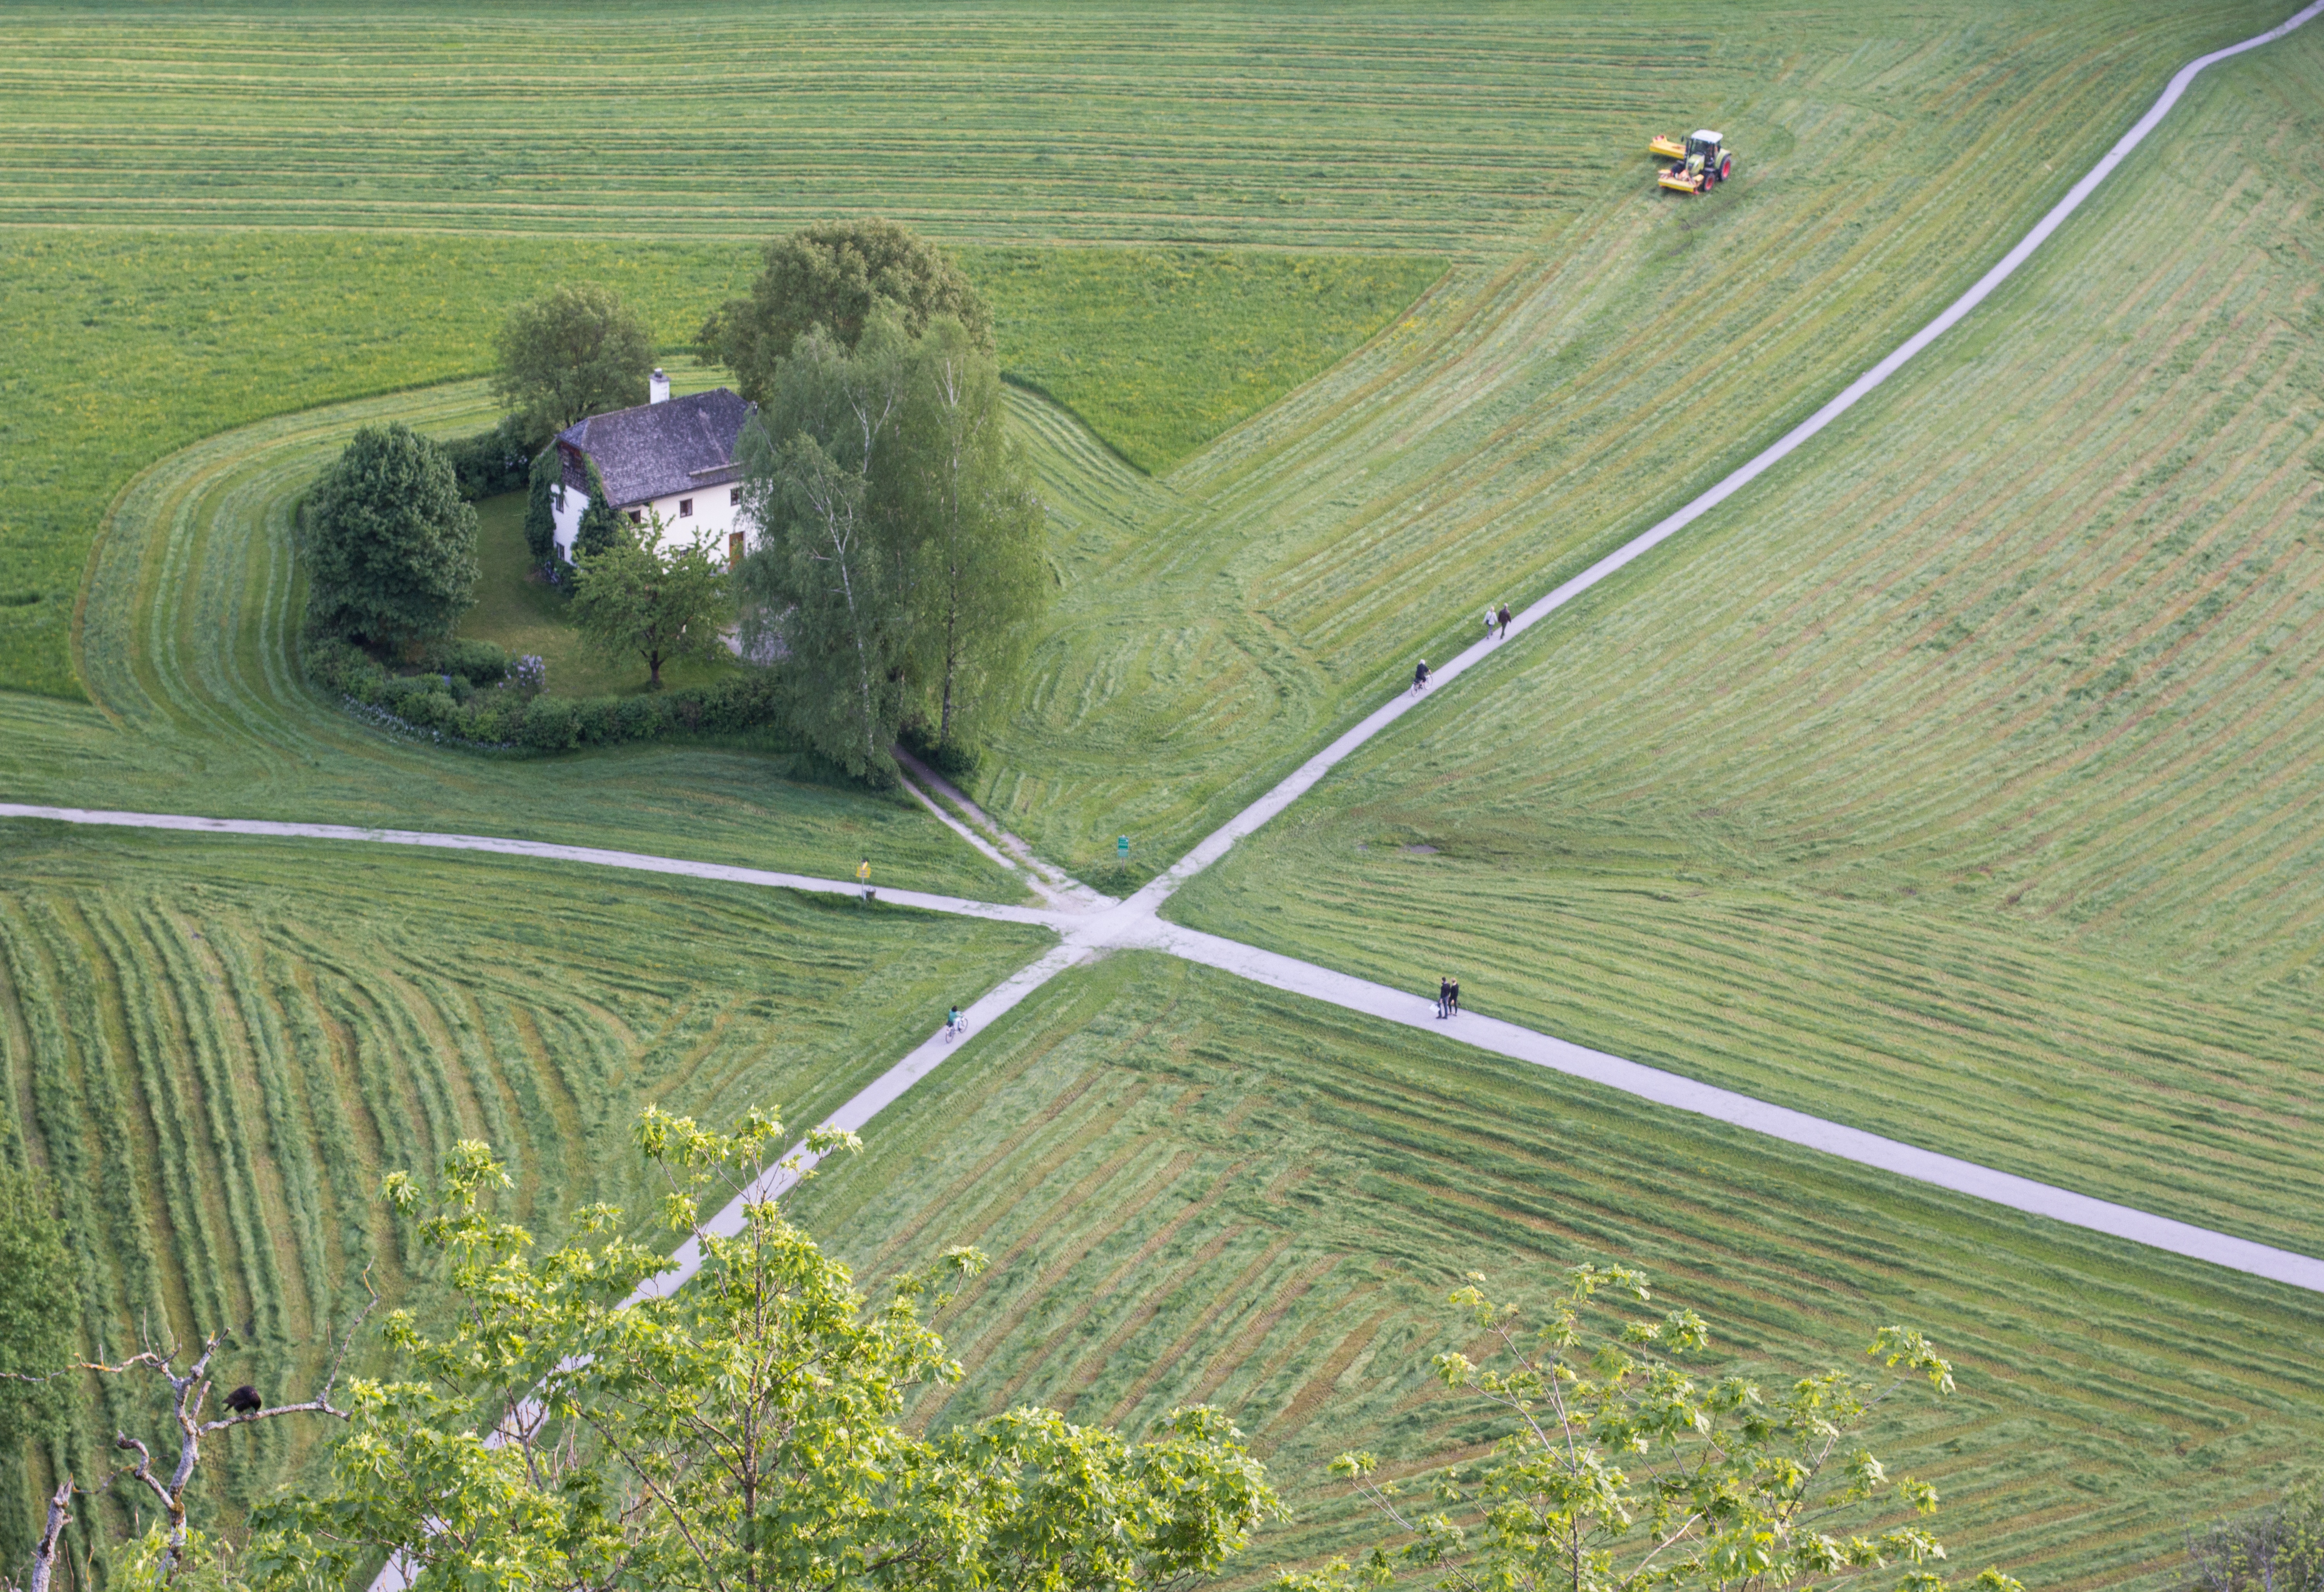
grass, field, hill, highway, wind, crop, agriculture, terrain, plain, grassland, race track, screenshot, rural area, paddy field, aerial photography, atmosphere of earth